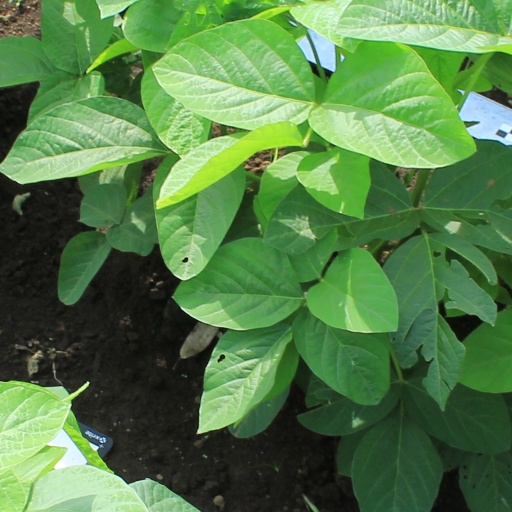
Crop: soybean